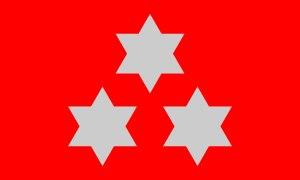
Cette page recense les lieux où se déroule l'action de La Roue du temps, saga de fantasy créée par l'écrivain américain Robert Jordan.